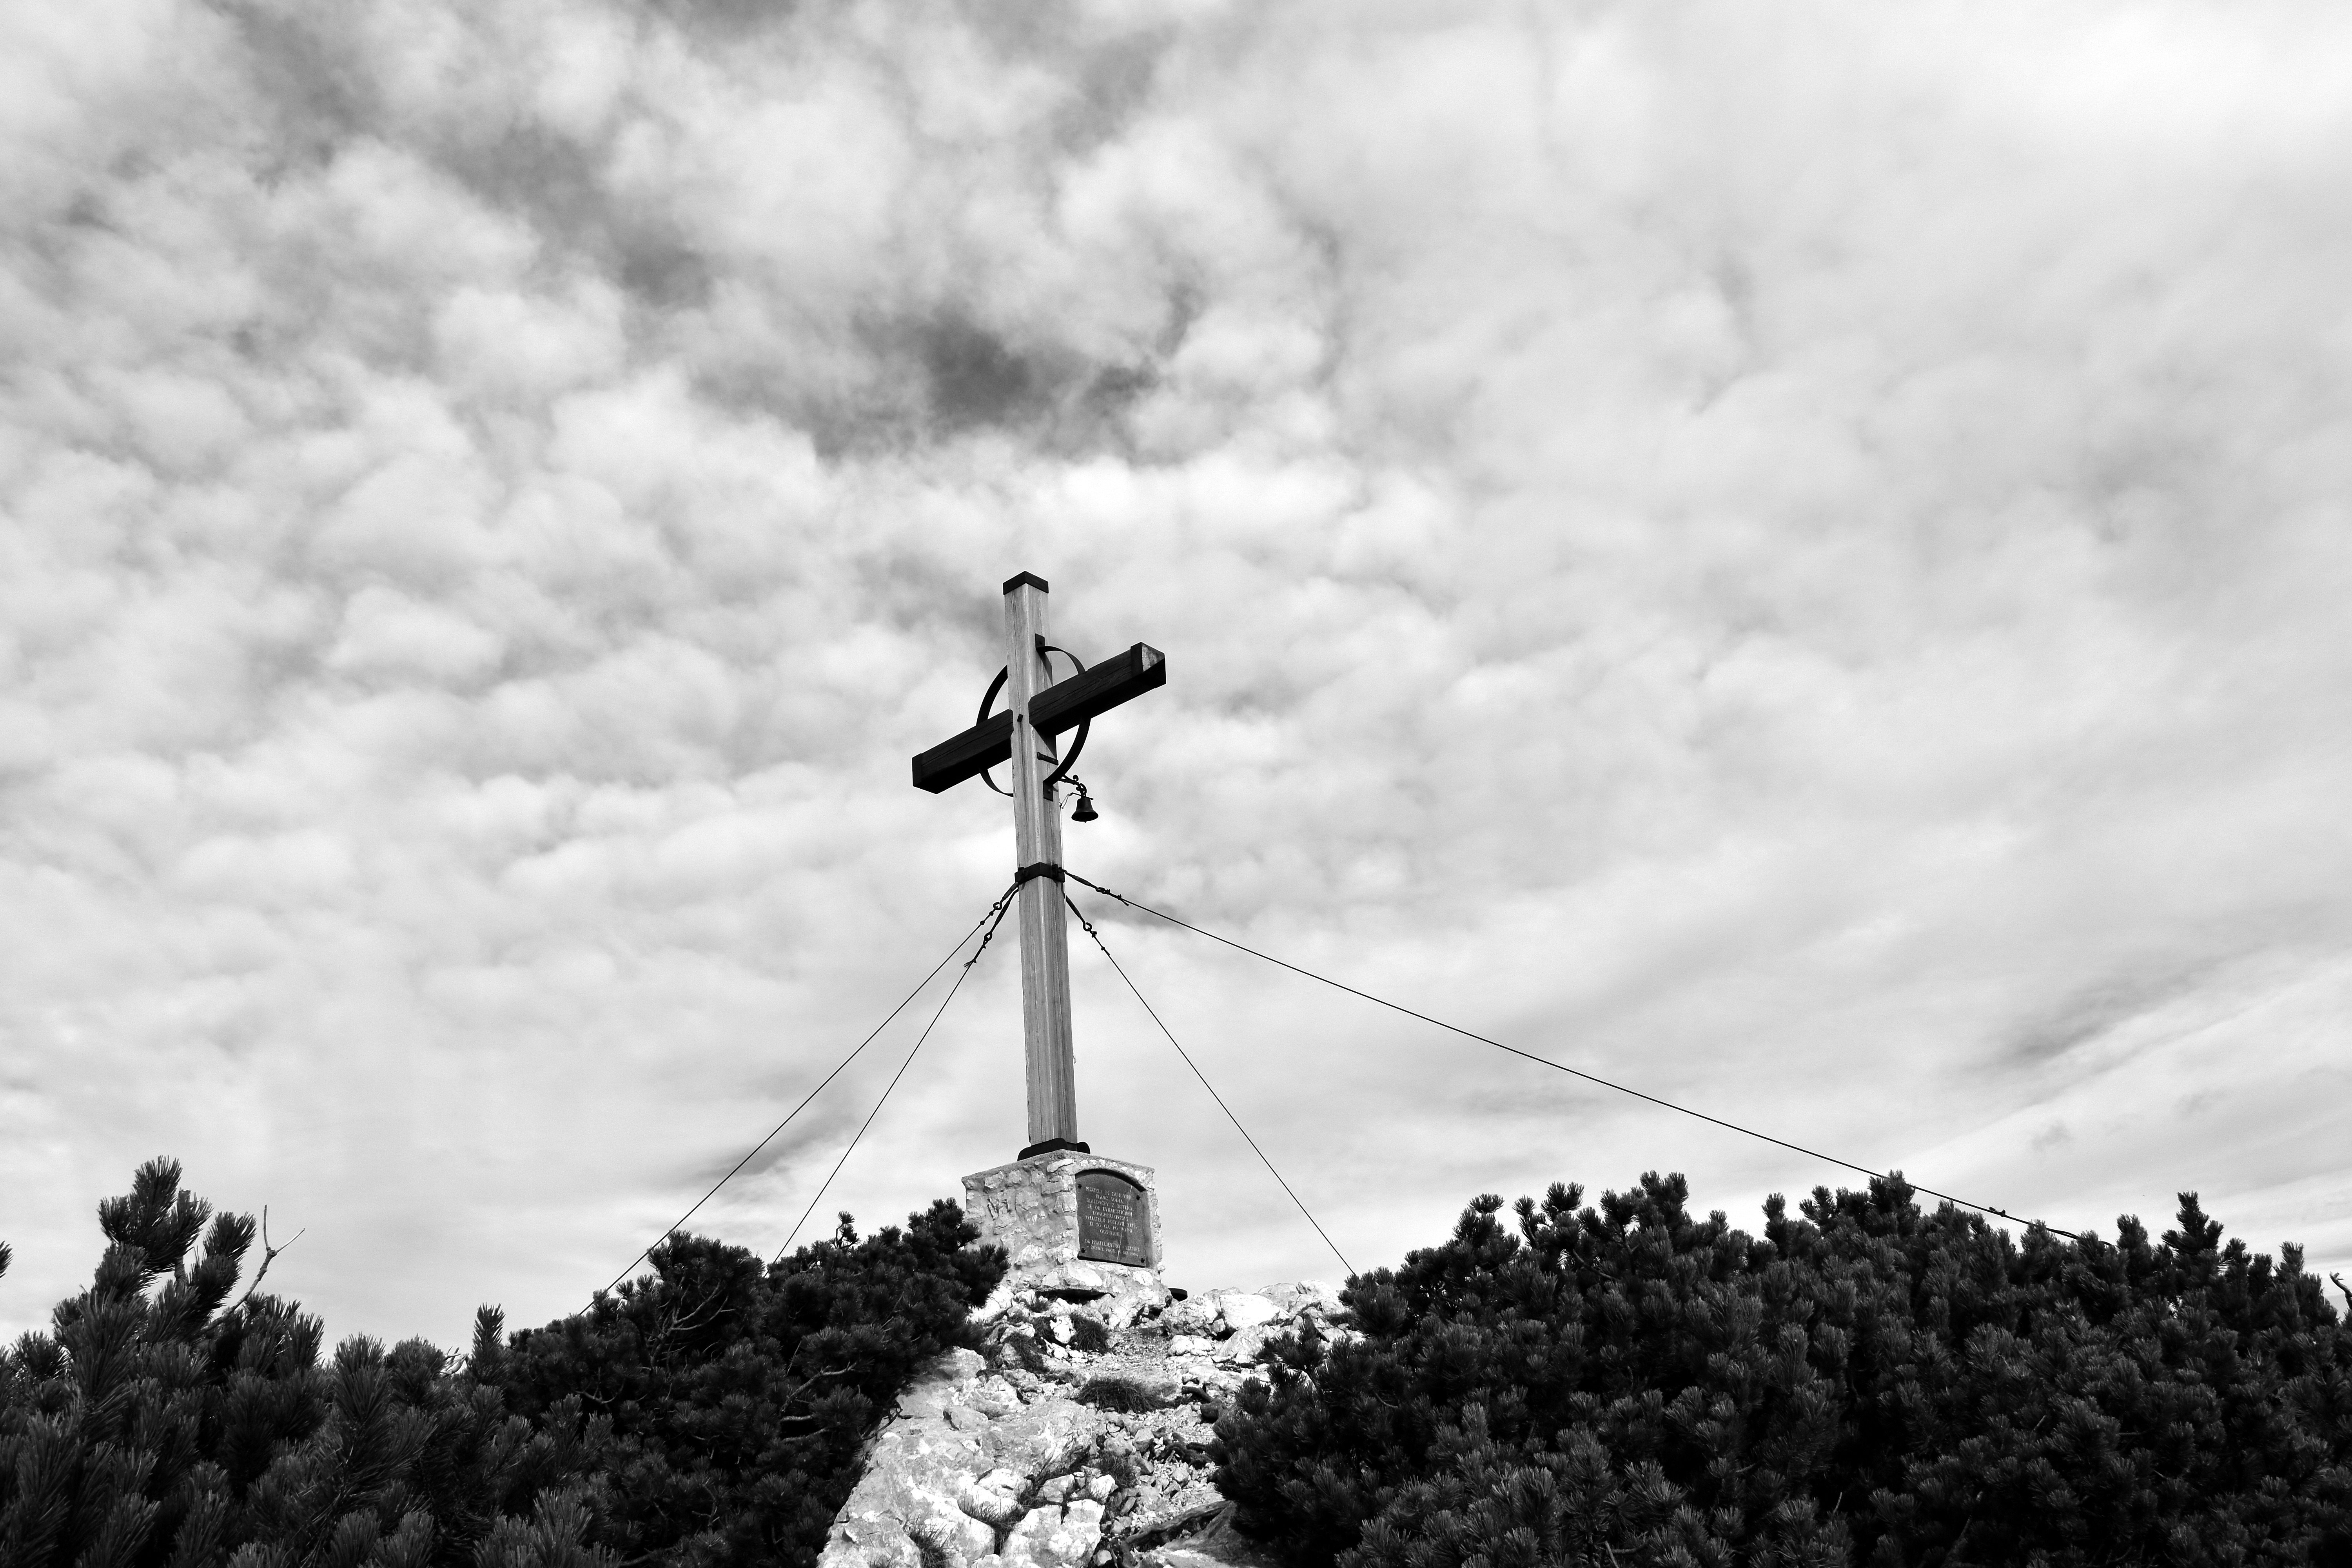
tree, snow, cloud, black and white, sky, windmill, wind, mast, monochrome, monochrome photography, atmosphere of earth